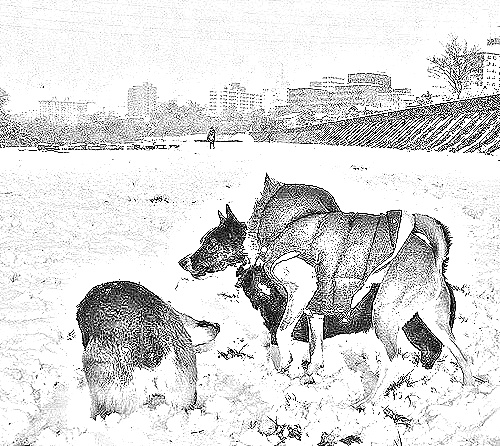
Portrait style: Sketch Portrait